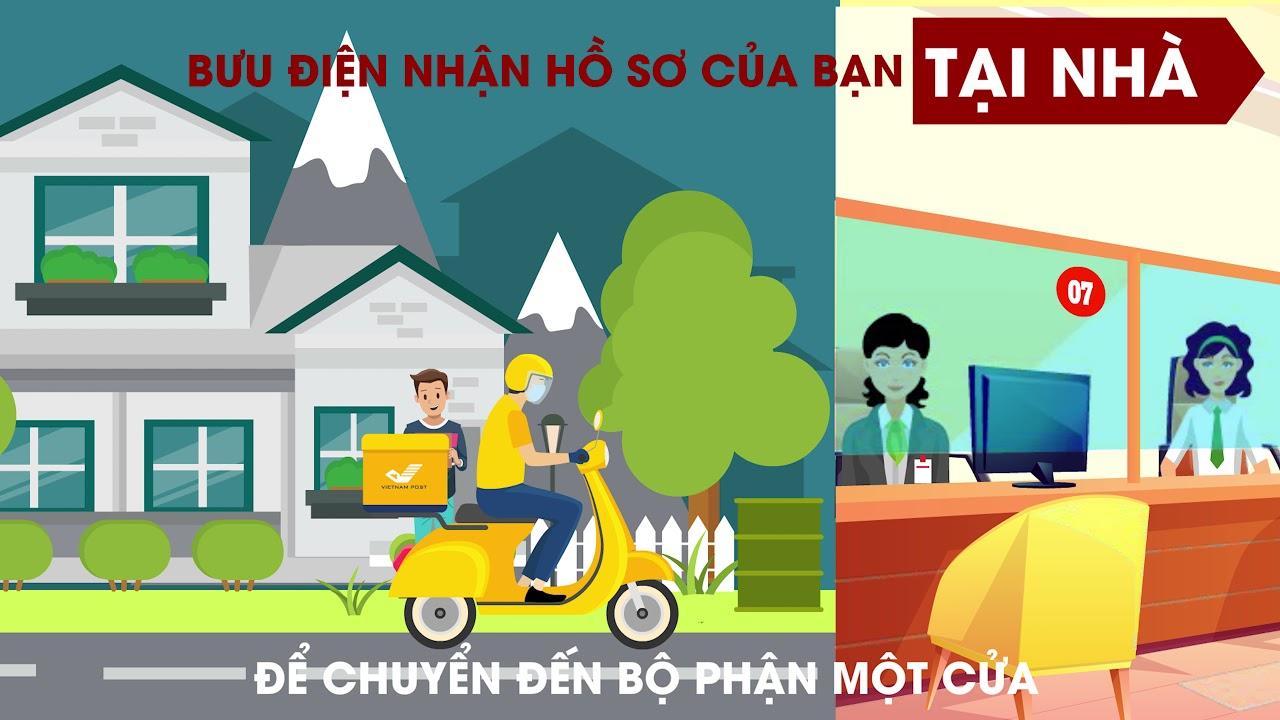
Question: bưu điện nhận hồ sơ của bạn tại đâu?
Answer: bưu điện nhận hồ sơ của bạn tại nhà